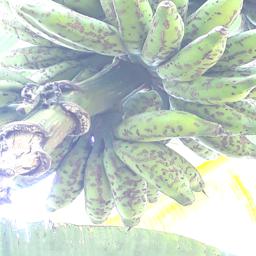
Label: BANANA FRUIT- SCARRING BEETLE